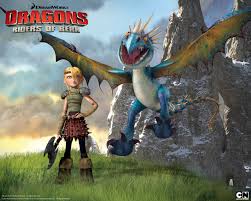
Portrait style: Cartoon Portrait